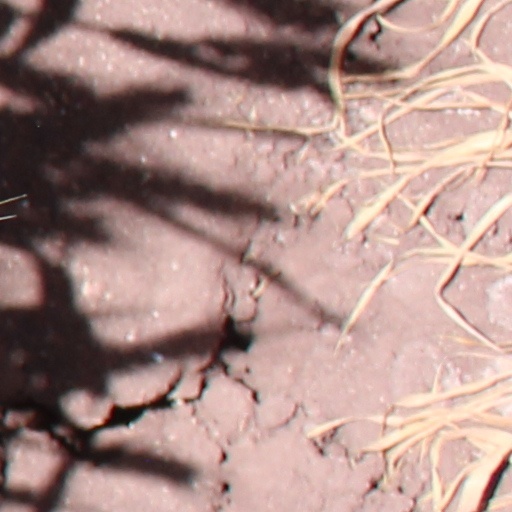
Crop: wheat